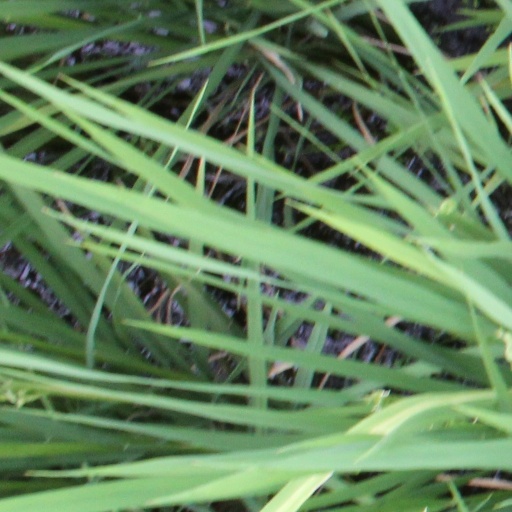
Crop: rice